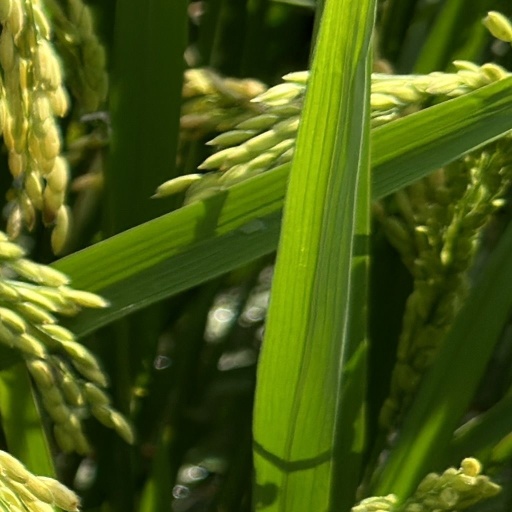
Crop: rice